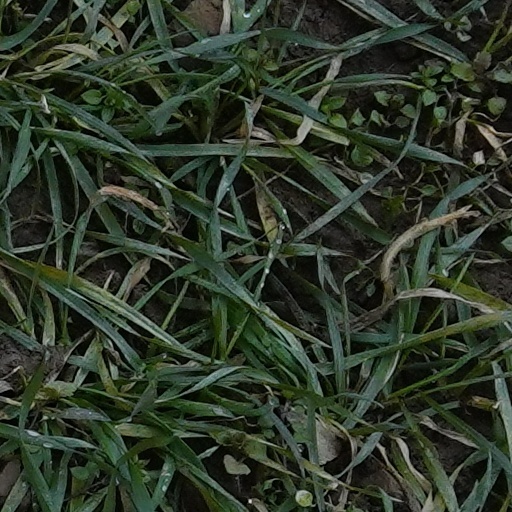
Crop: wheat